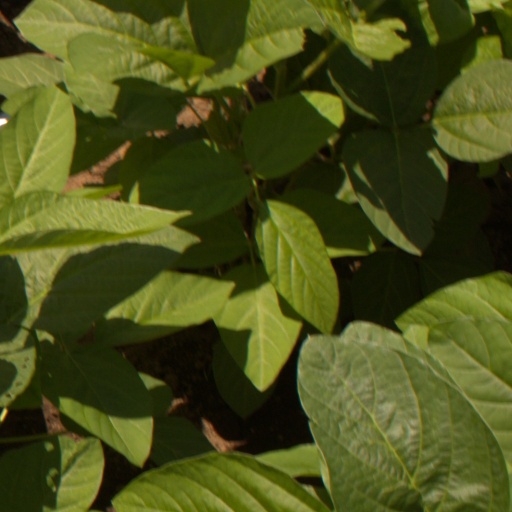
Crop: soybean